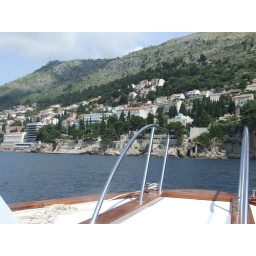
Around Dubrovnik harbour and walls by boat